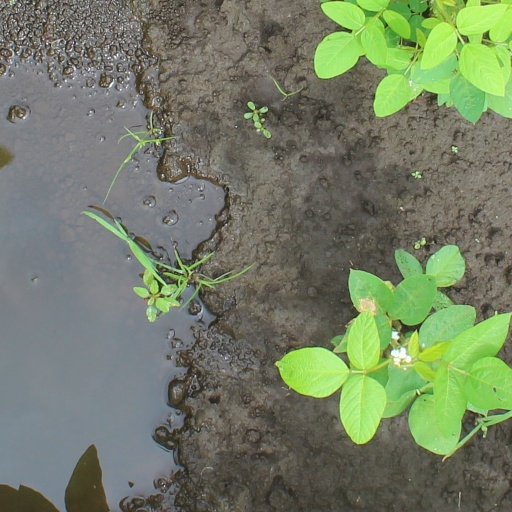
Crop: soybean